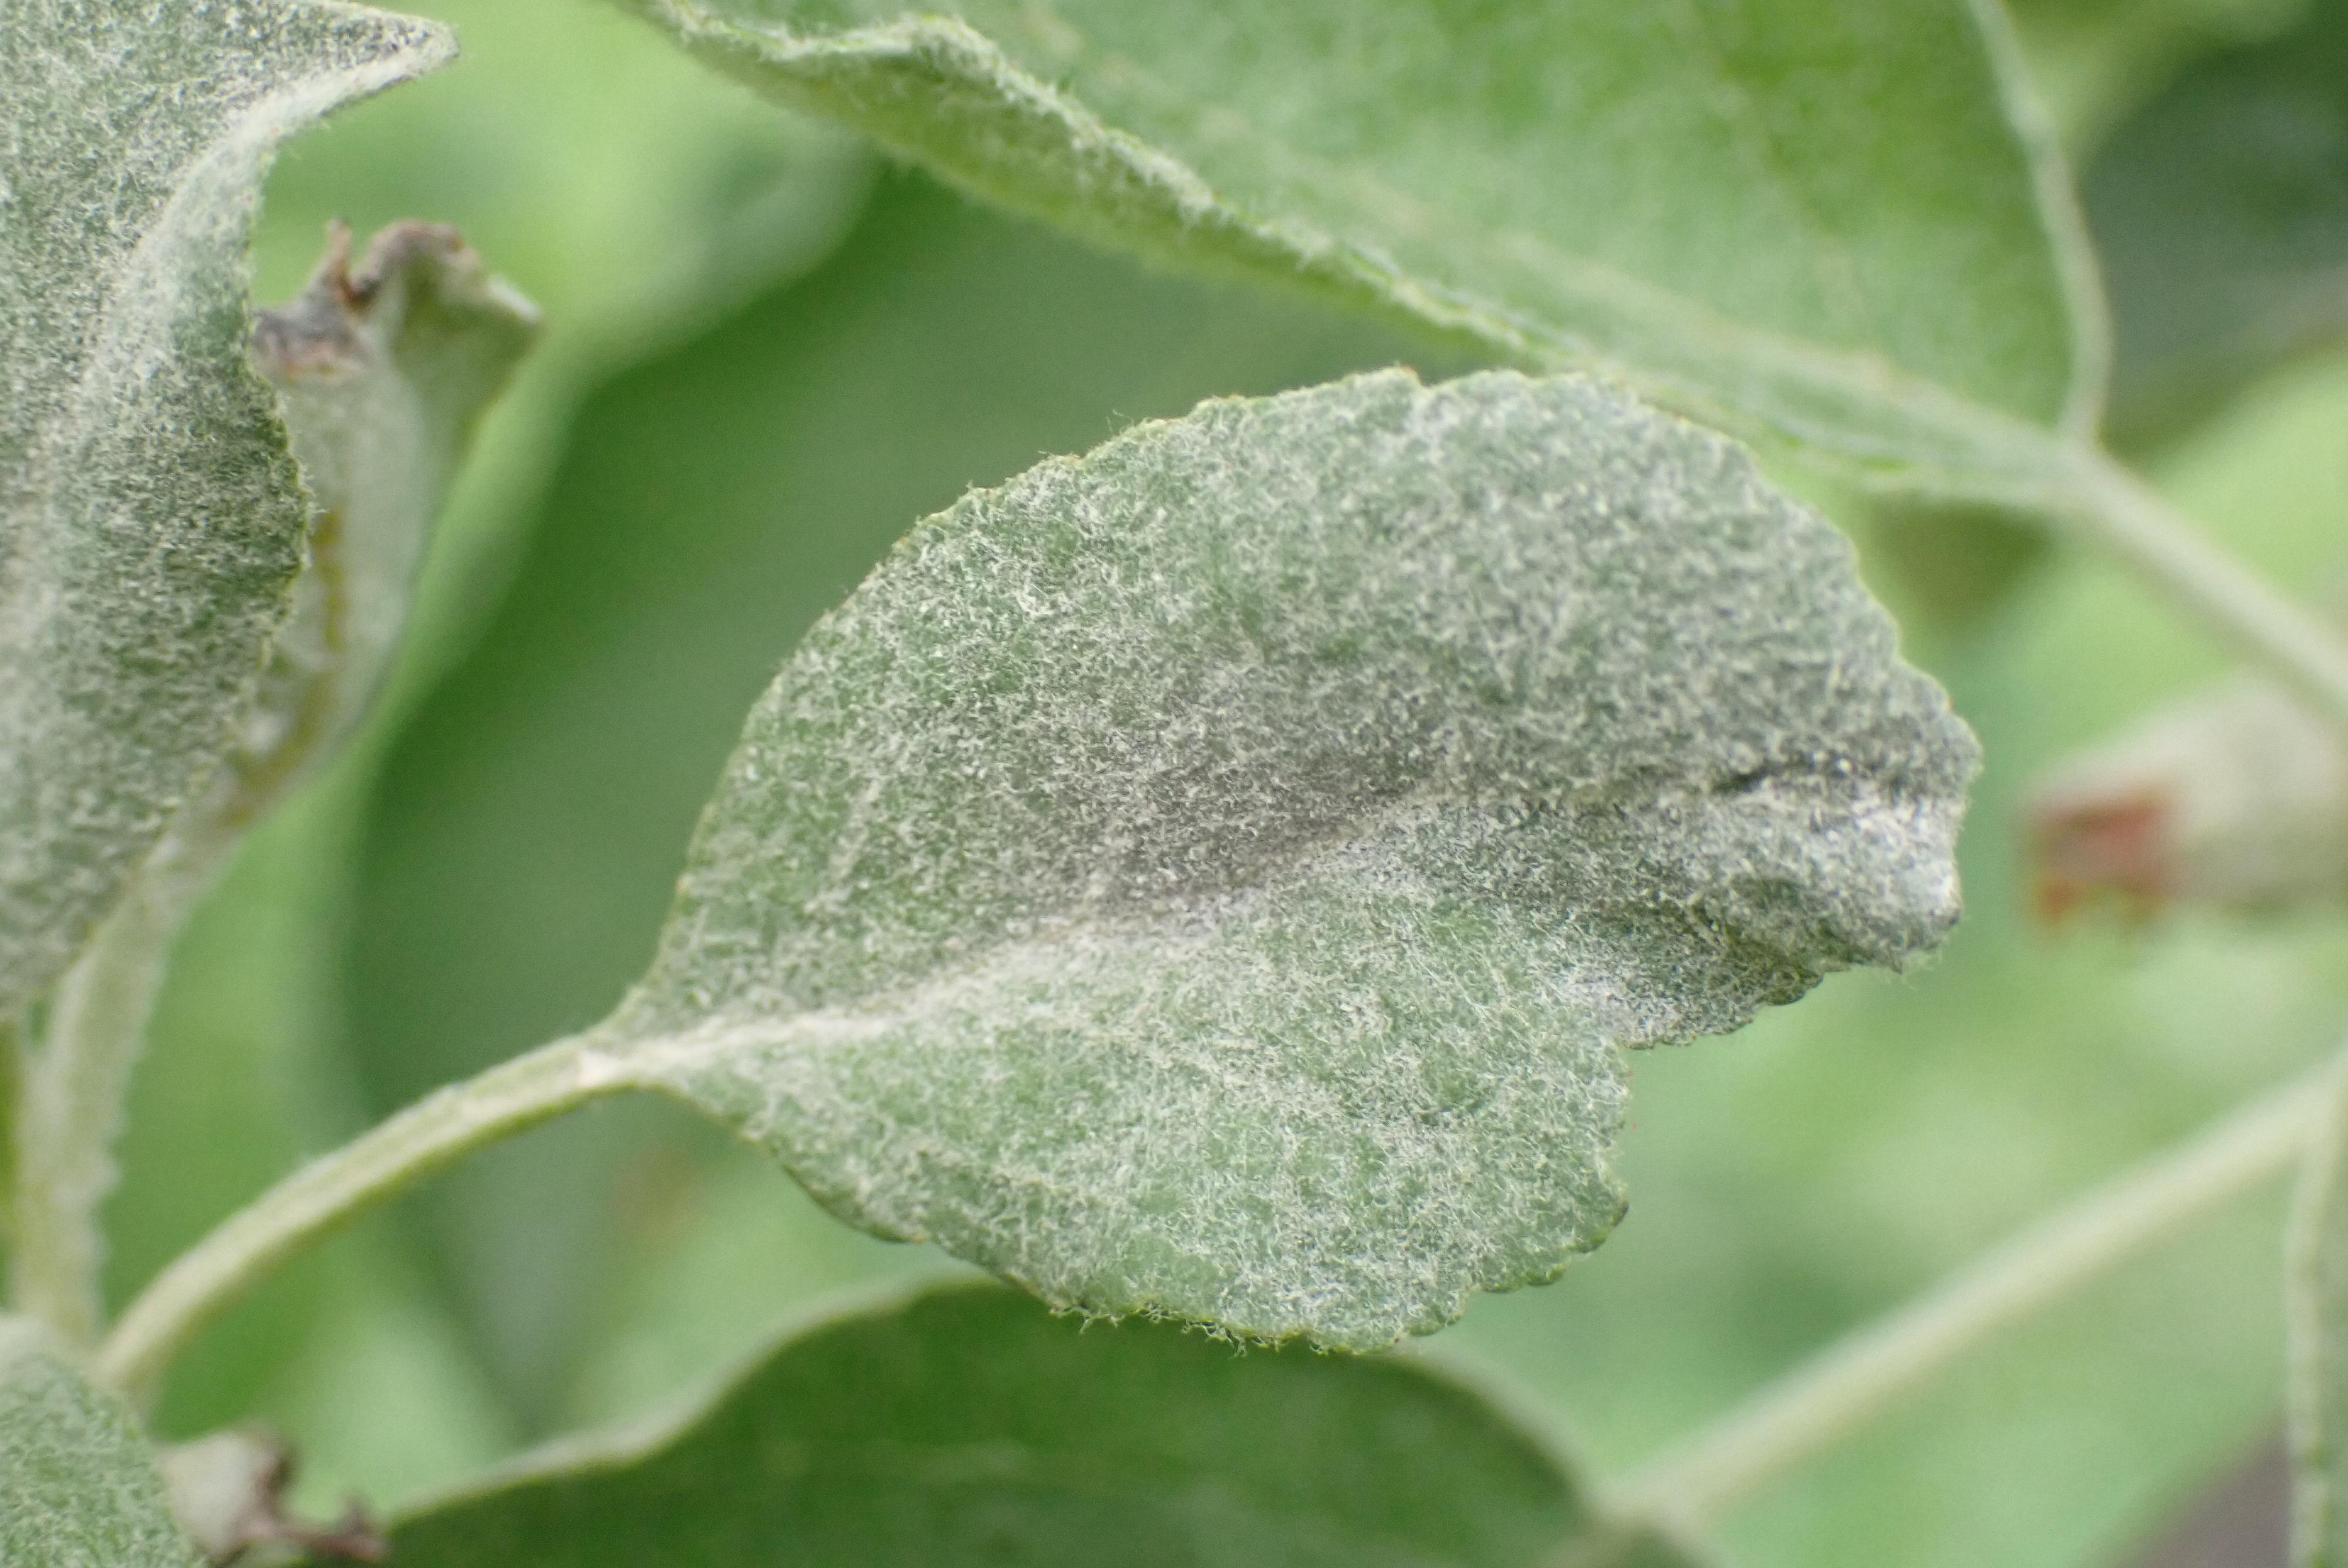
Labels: powdery_mildew